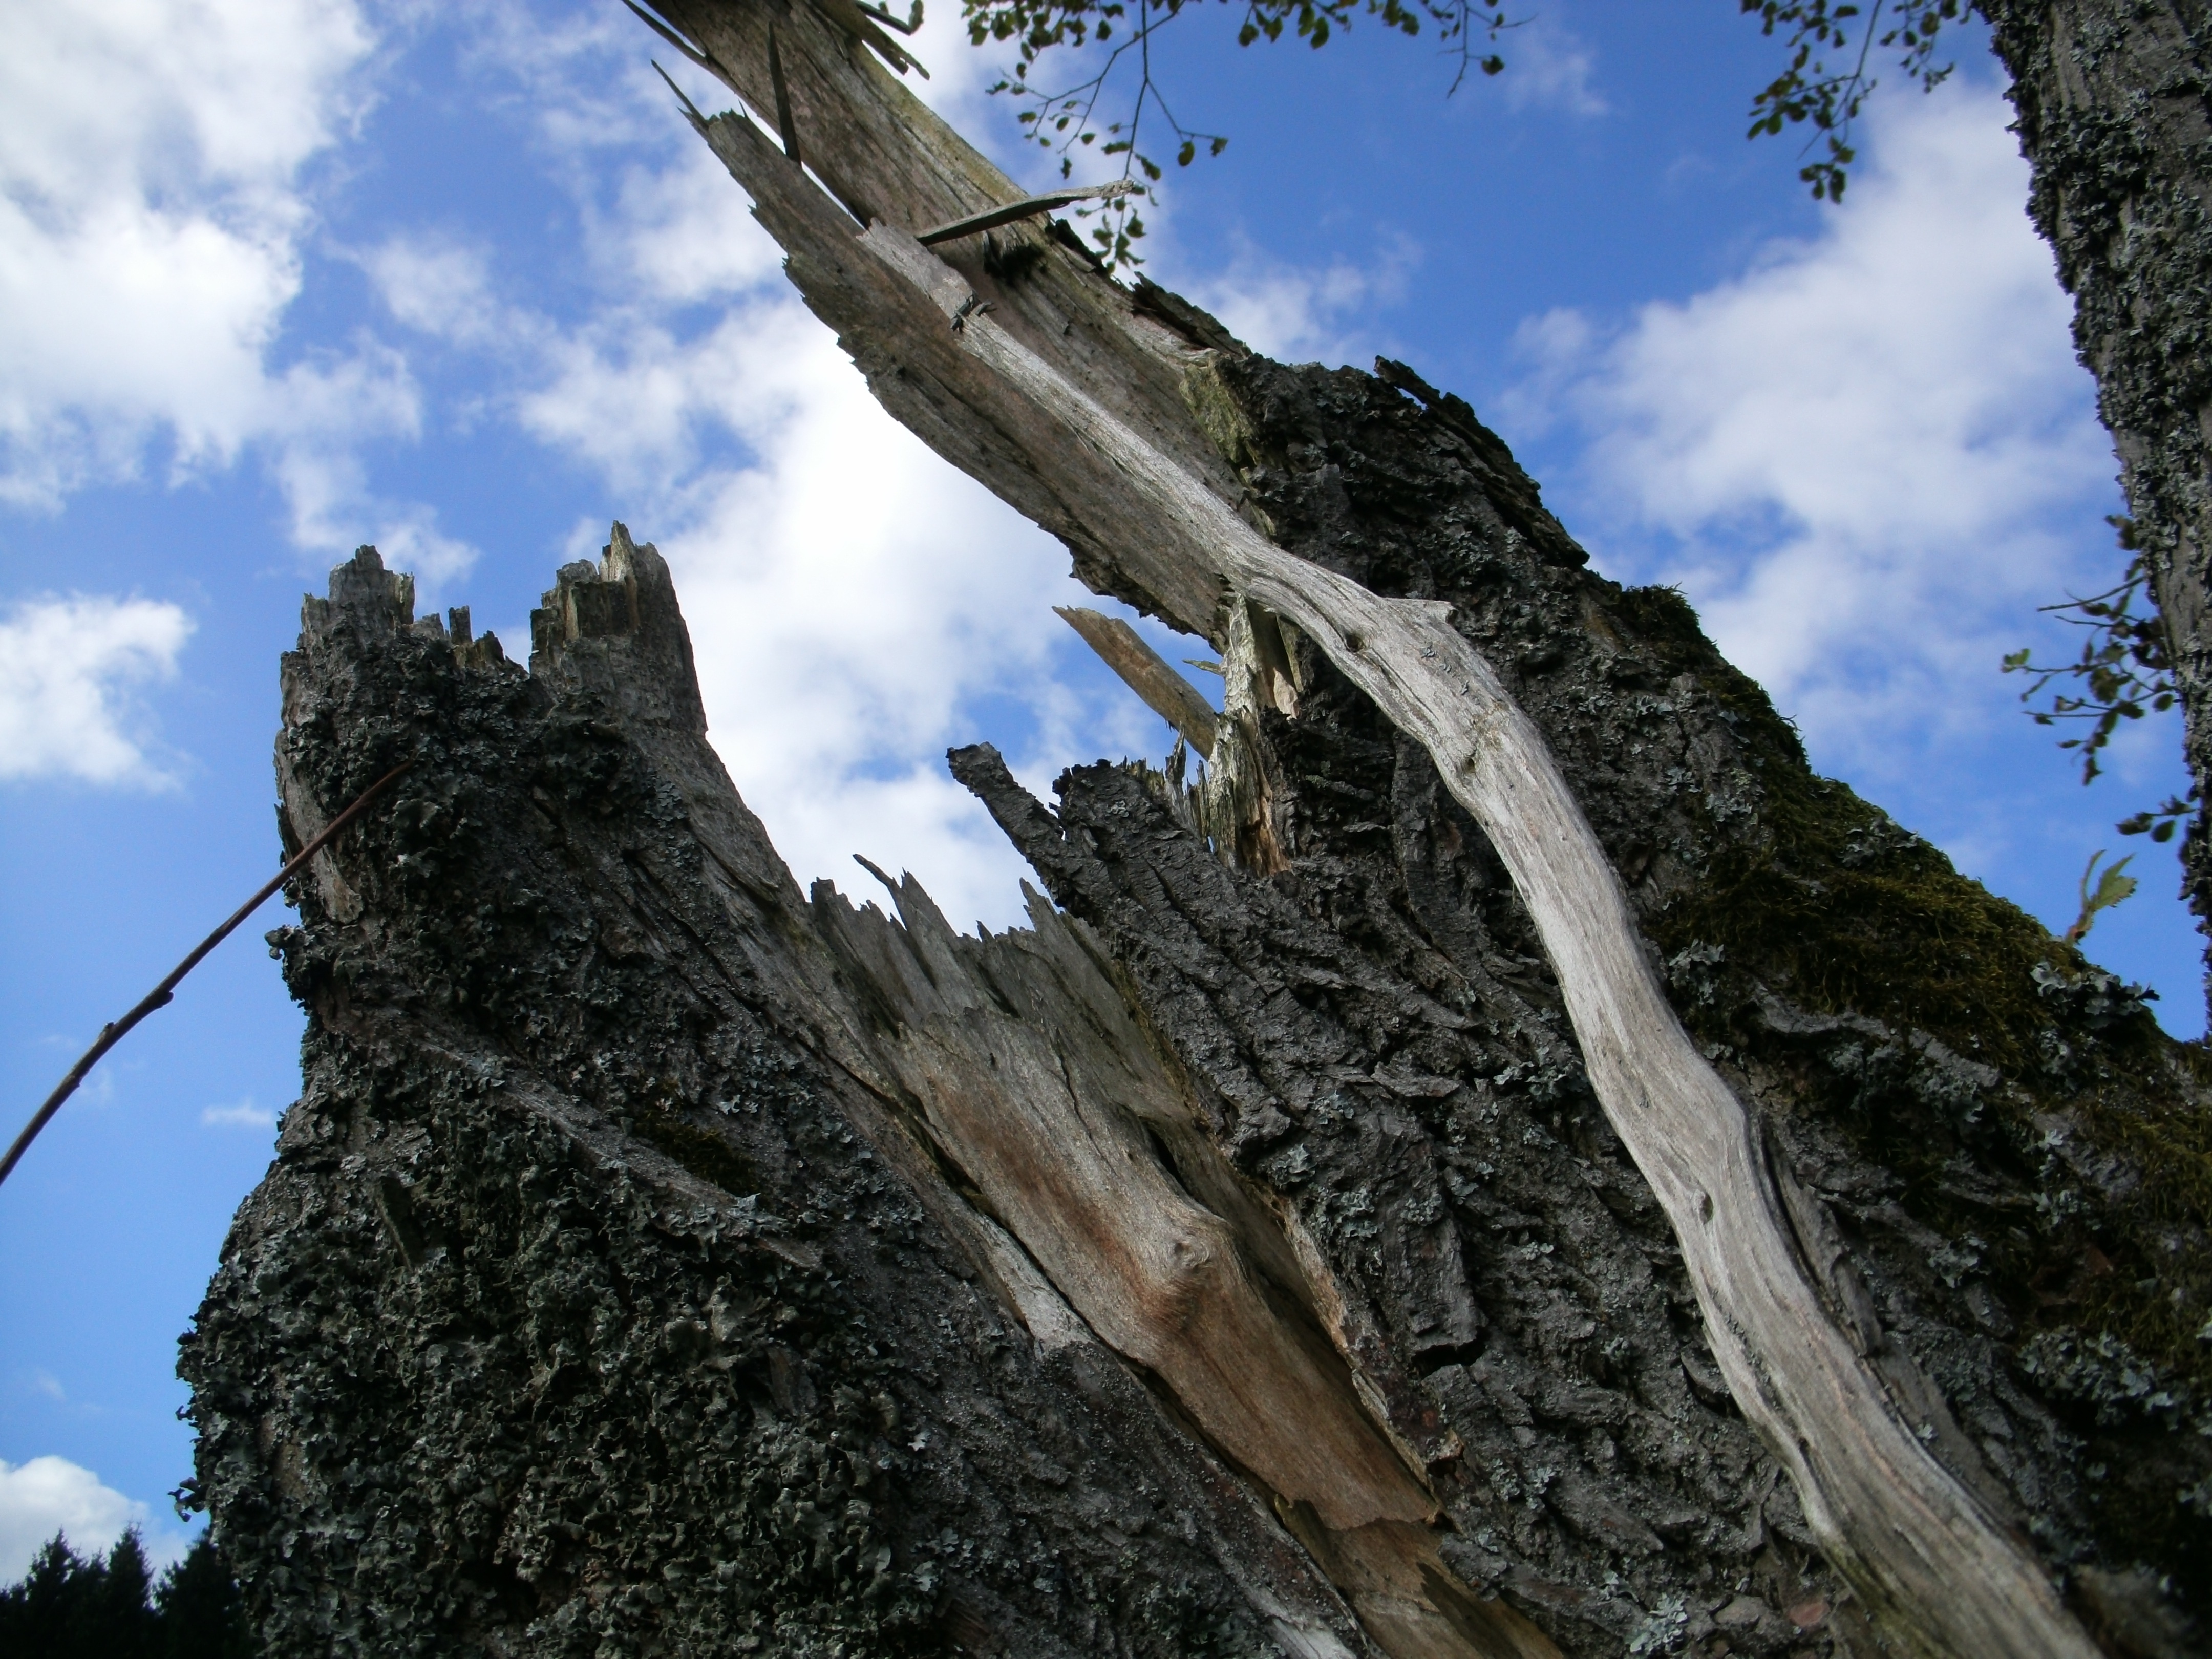
tree, nature, forest, rock, wilderness, mountain, plant, sky, wood, adventure, mountain range, log, broken, terrain, ridge, destroyed, torn, flash, tree stump, burst, butt, canceled, woody plant, mountainous landforms